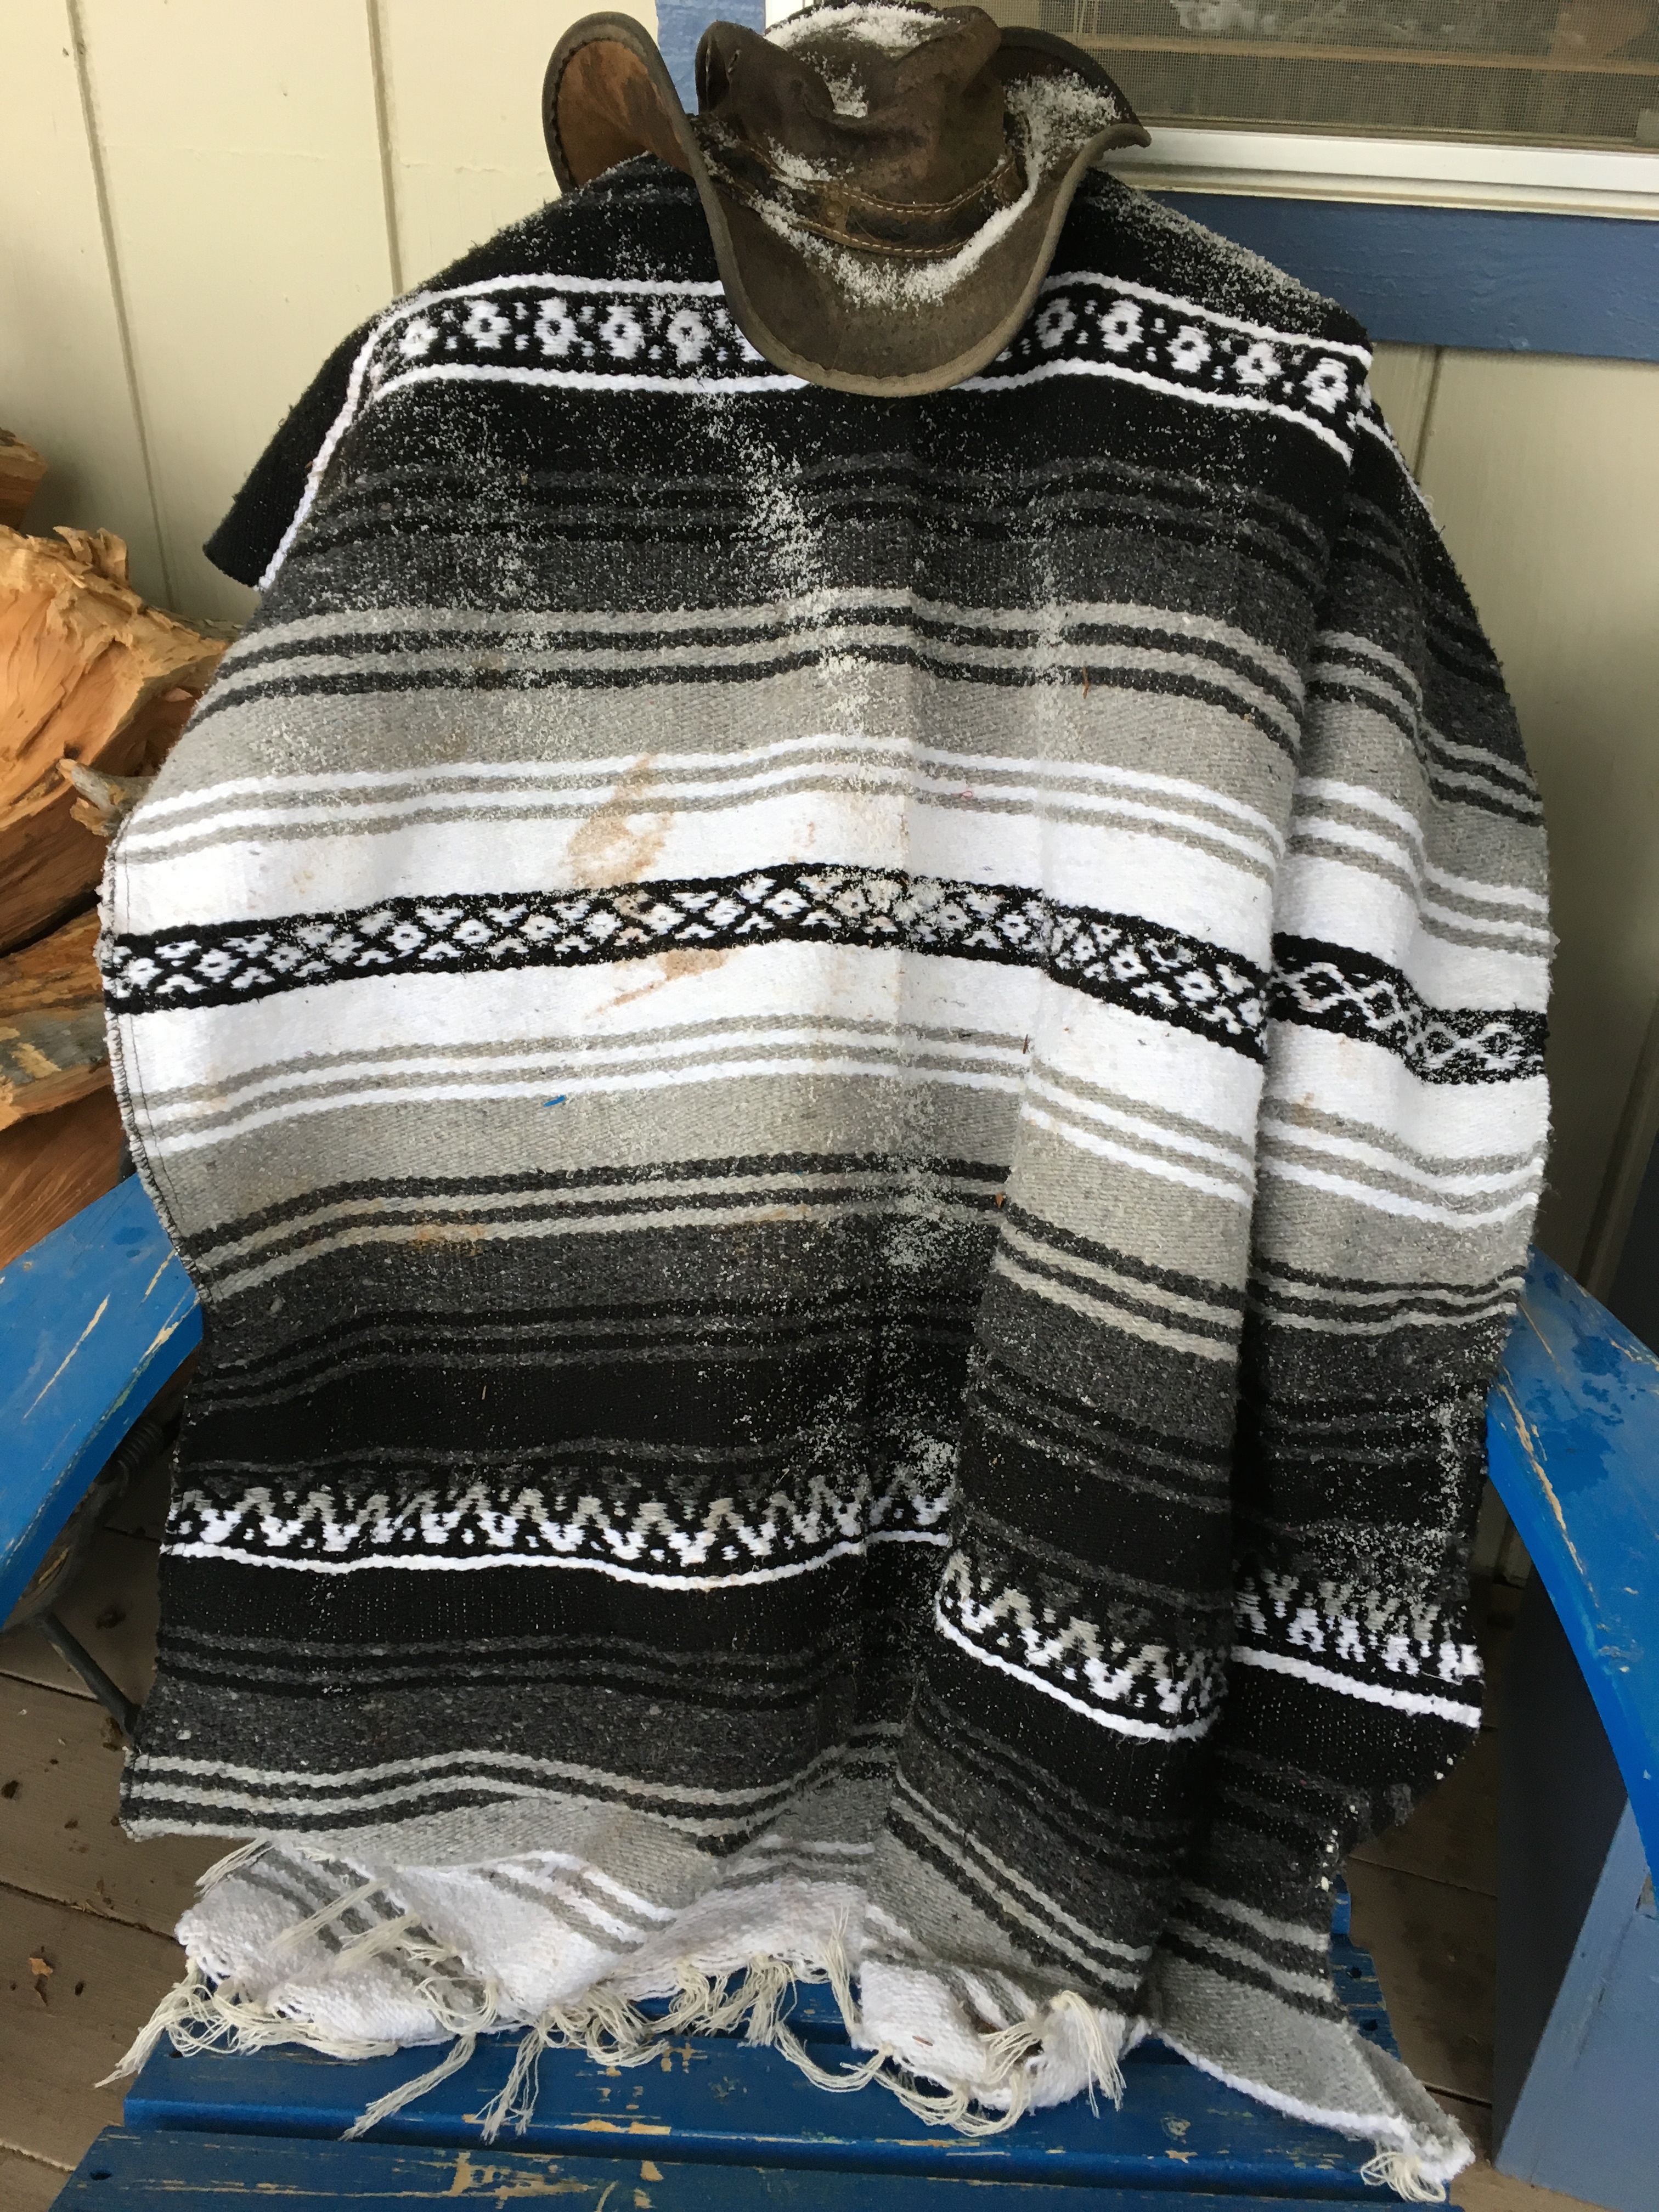
clothing, material, textile, art, cap